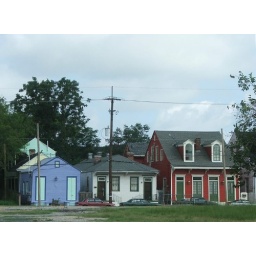
colorful houses off of rampart street in new orleans, la